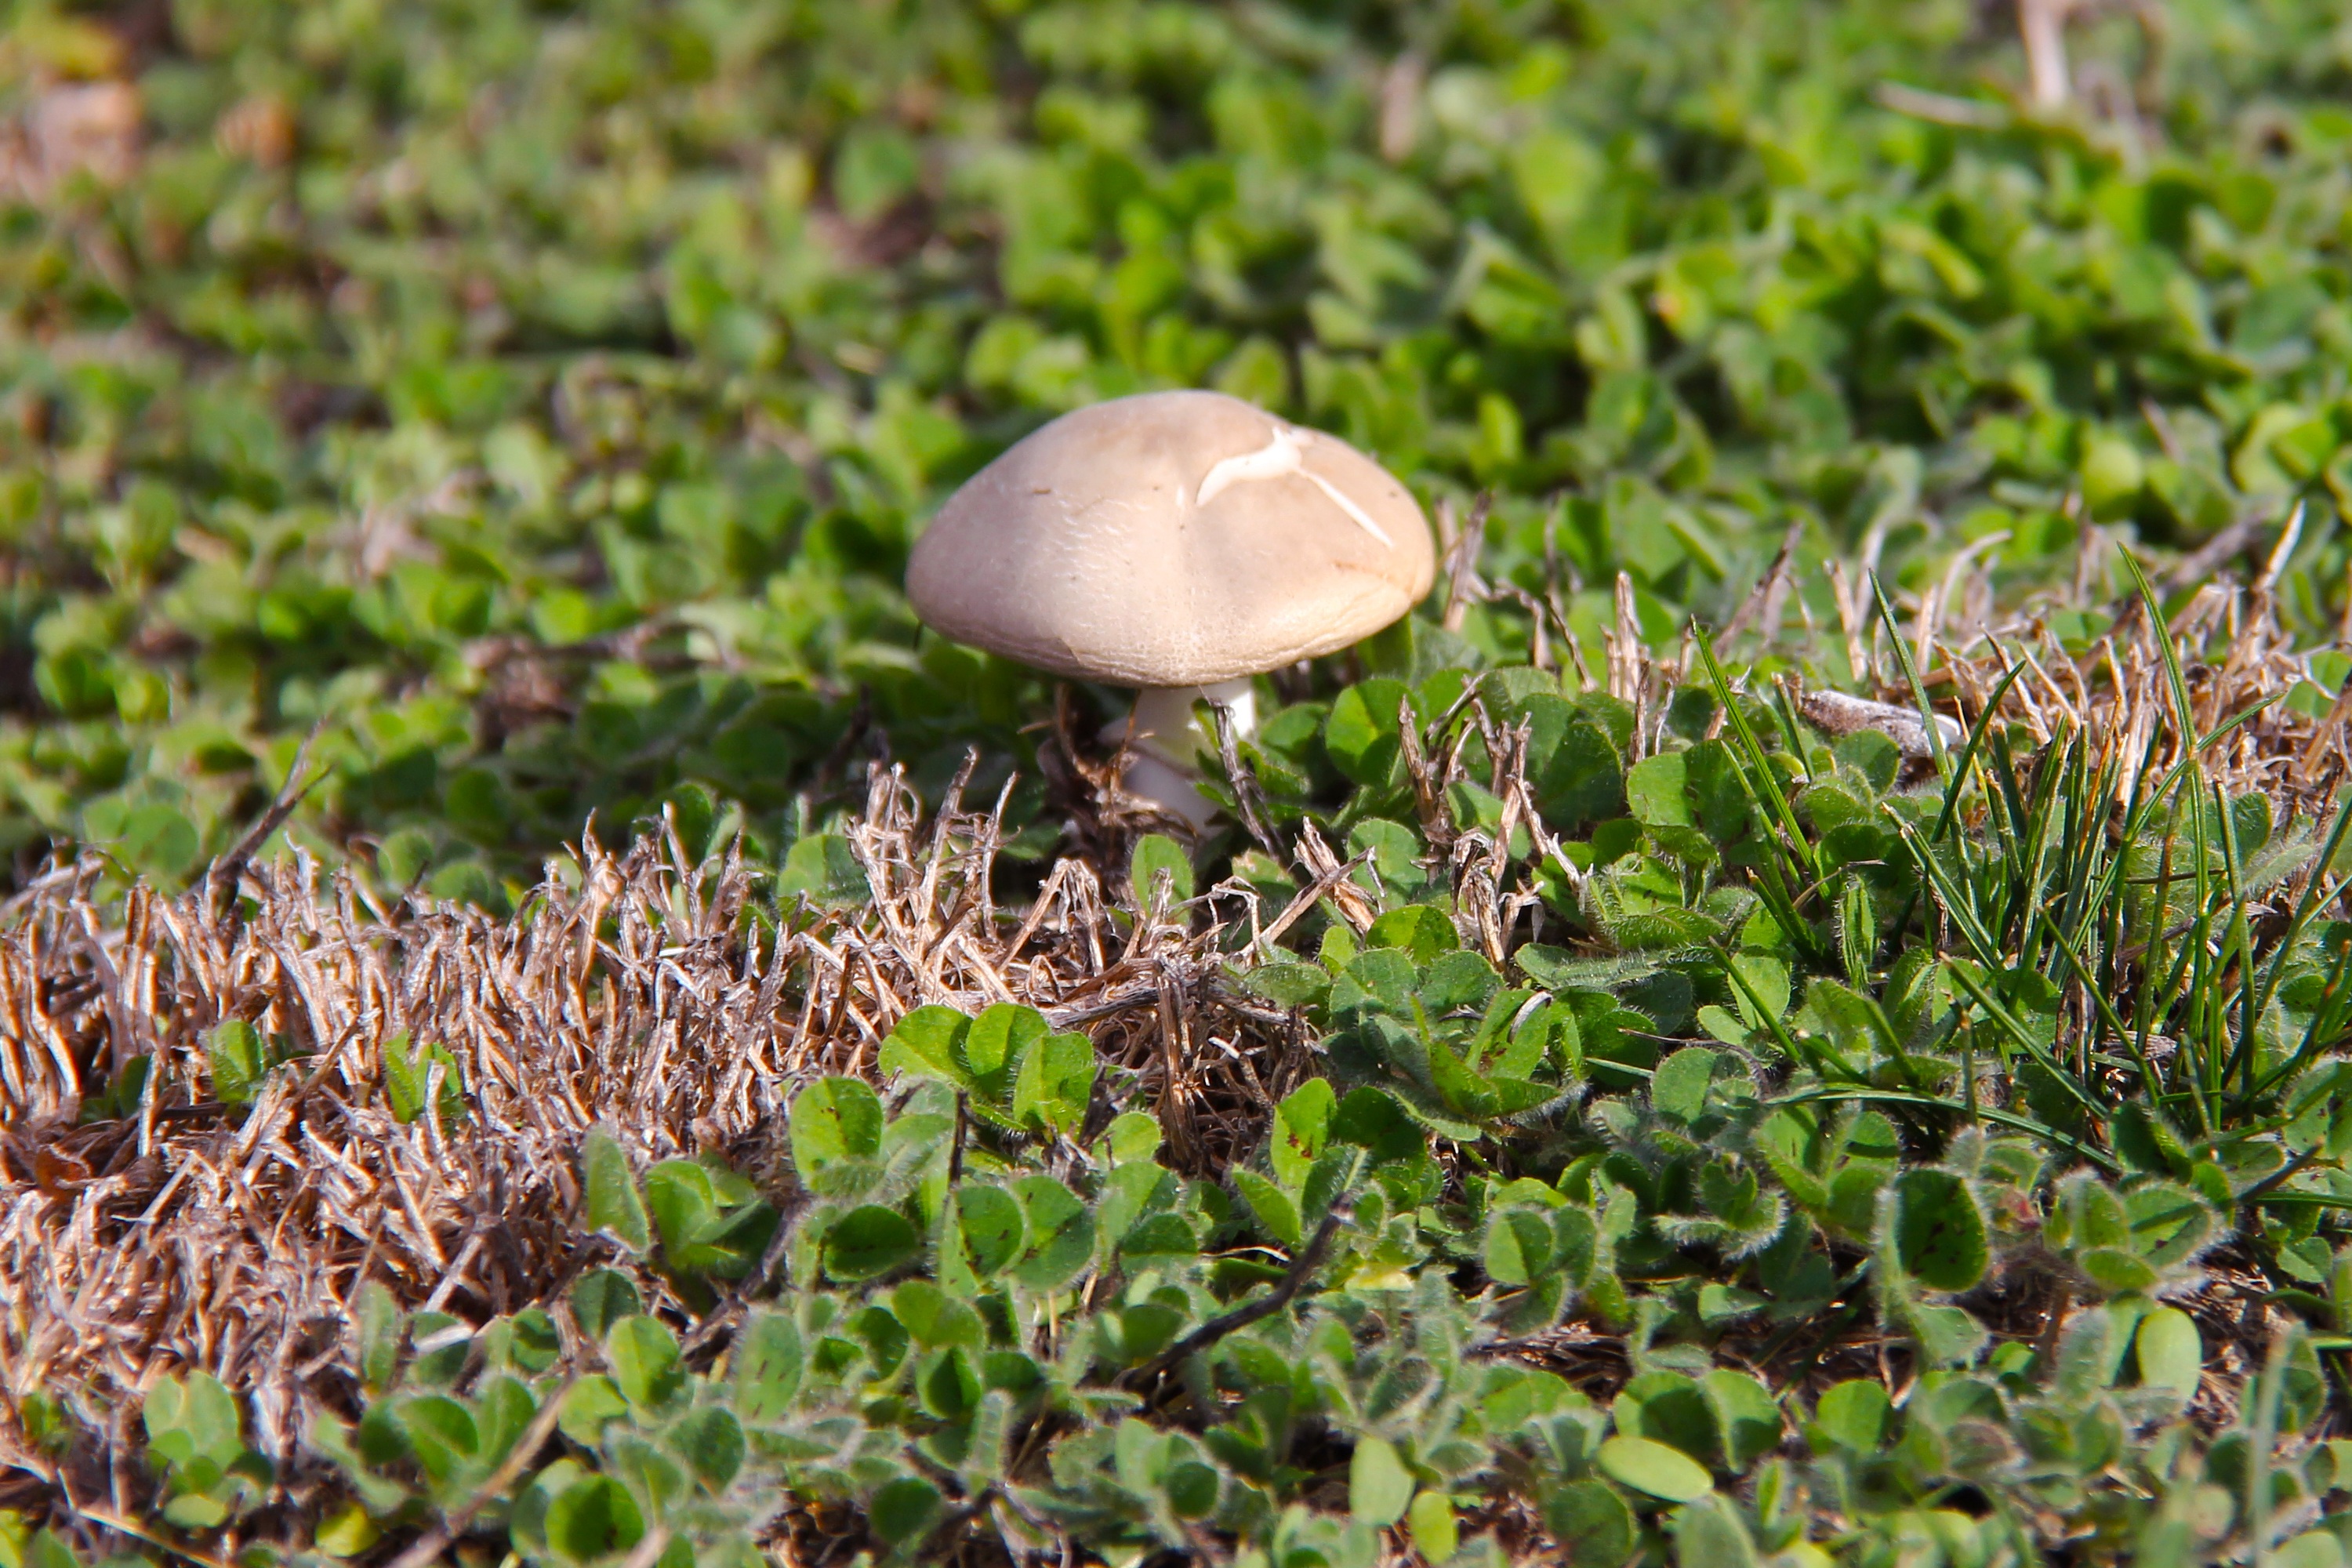
grass, farm, lawn, leaf, flower, purple, soil, botany, mushroom, flora, lavender, fauna, enchanting, fungus, new zealand, beauty, beautiful, woodland, habitat, wanaka, wanaka lavender farm